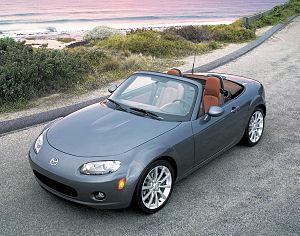
La Mazda MX-5 Version Superlight est un concept-car du constructeur automobile Japonais Mazda, présenté au salon de Francfort en 2009.
La Mazda MX-5 est une automobile roadster du constructeur automobile japonais Mazda. Elle fut présentée en 1989 et déclinée depuis en quatre générations.